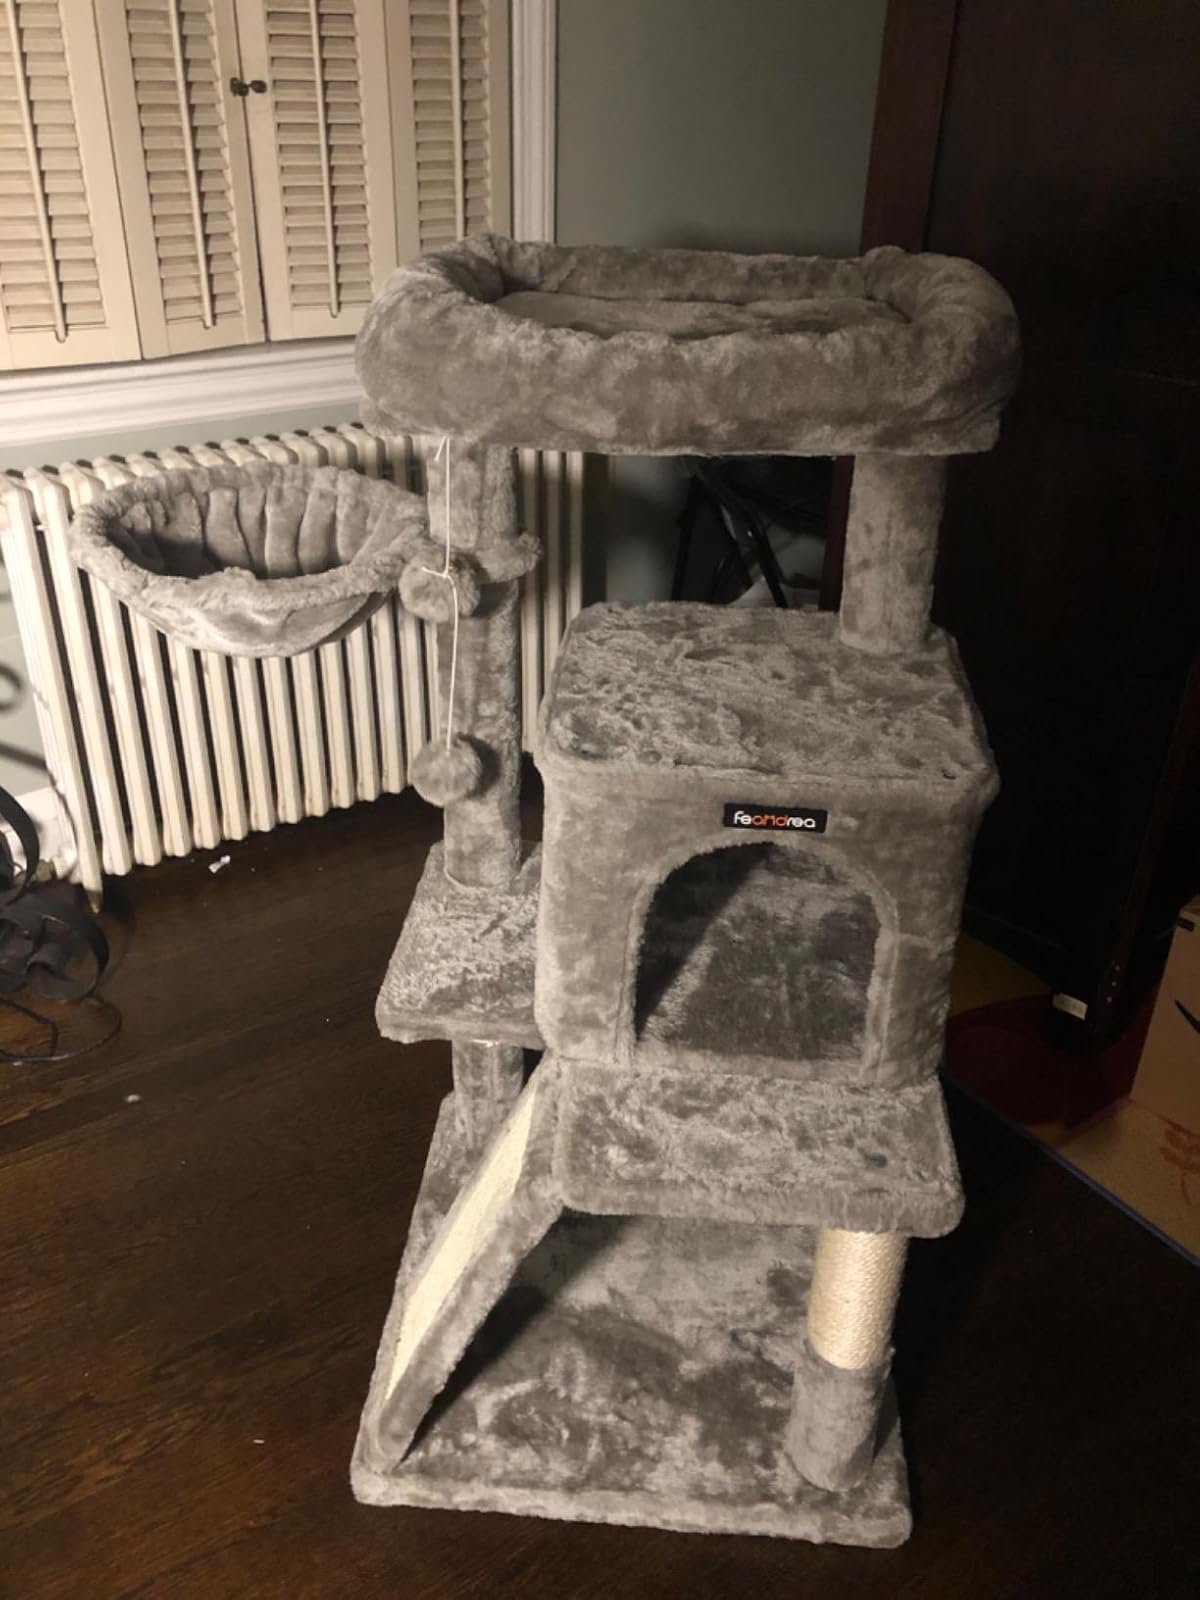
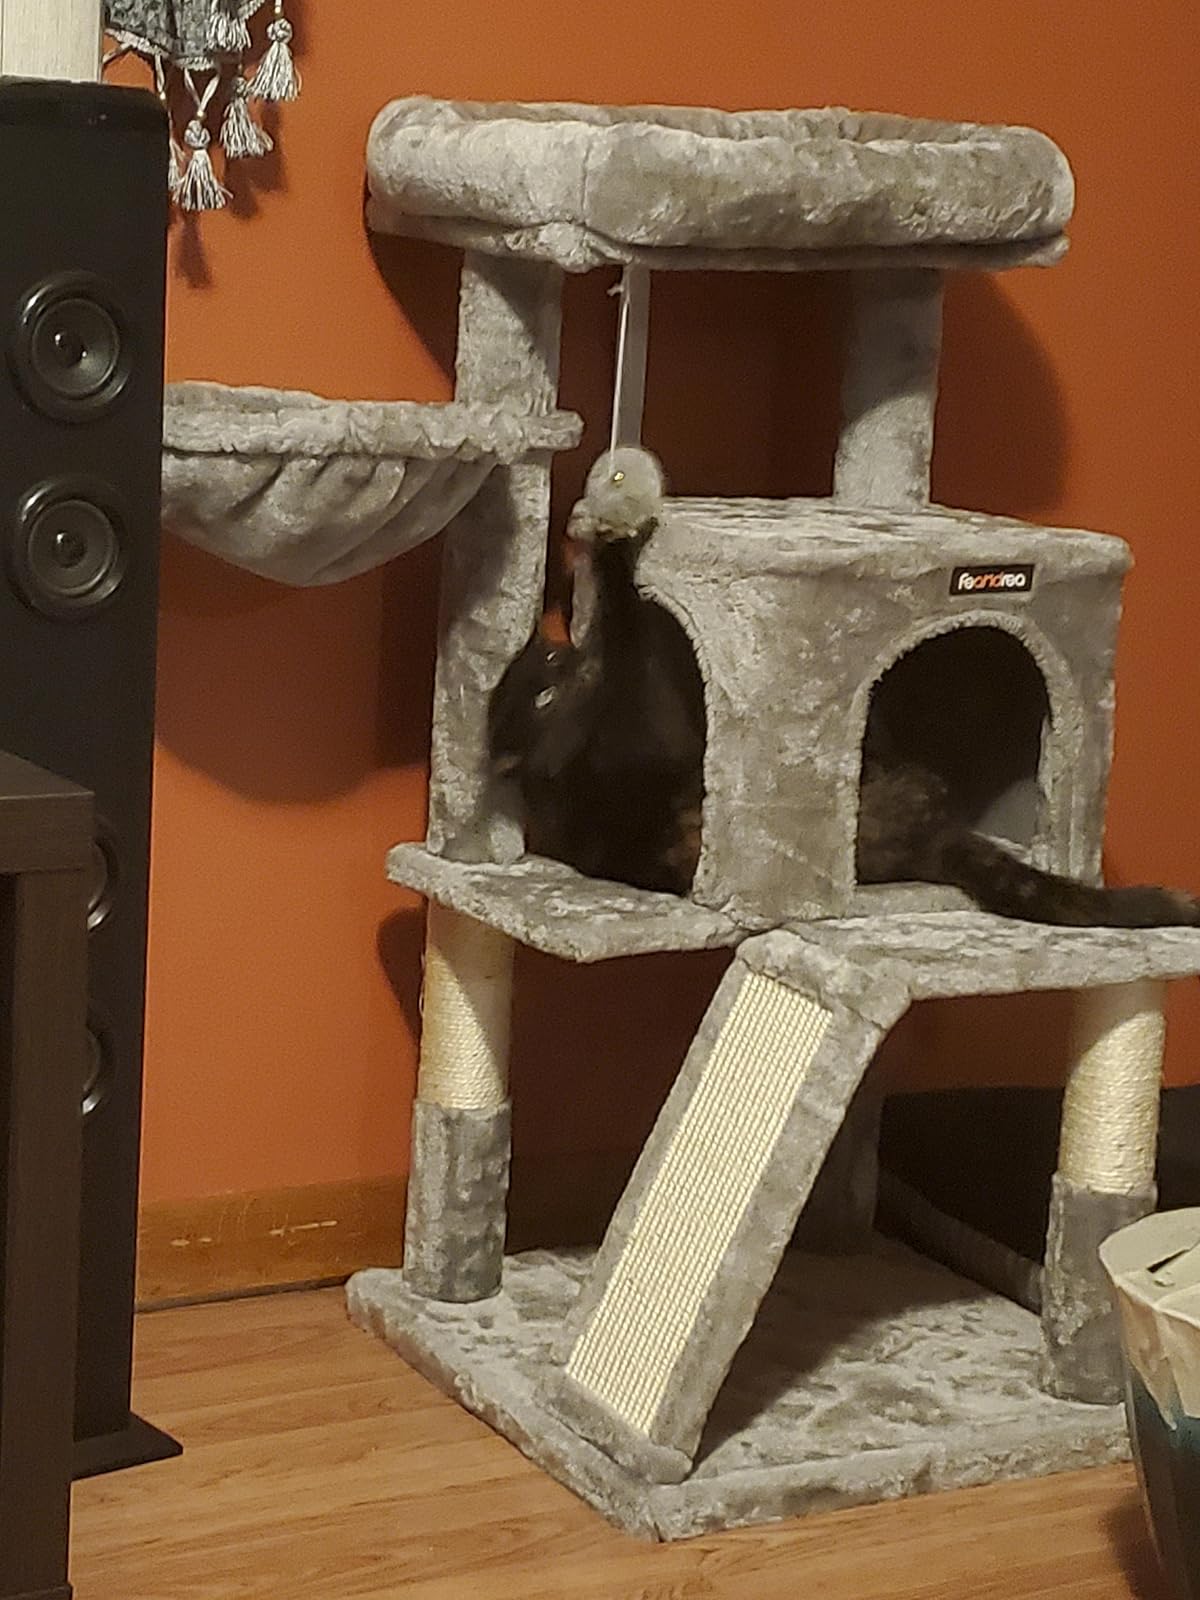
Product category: items_cat tree
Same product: yes